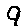
Label: 9